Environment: real
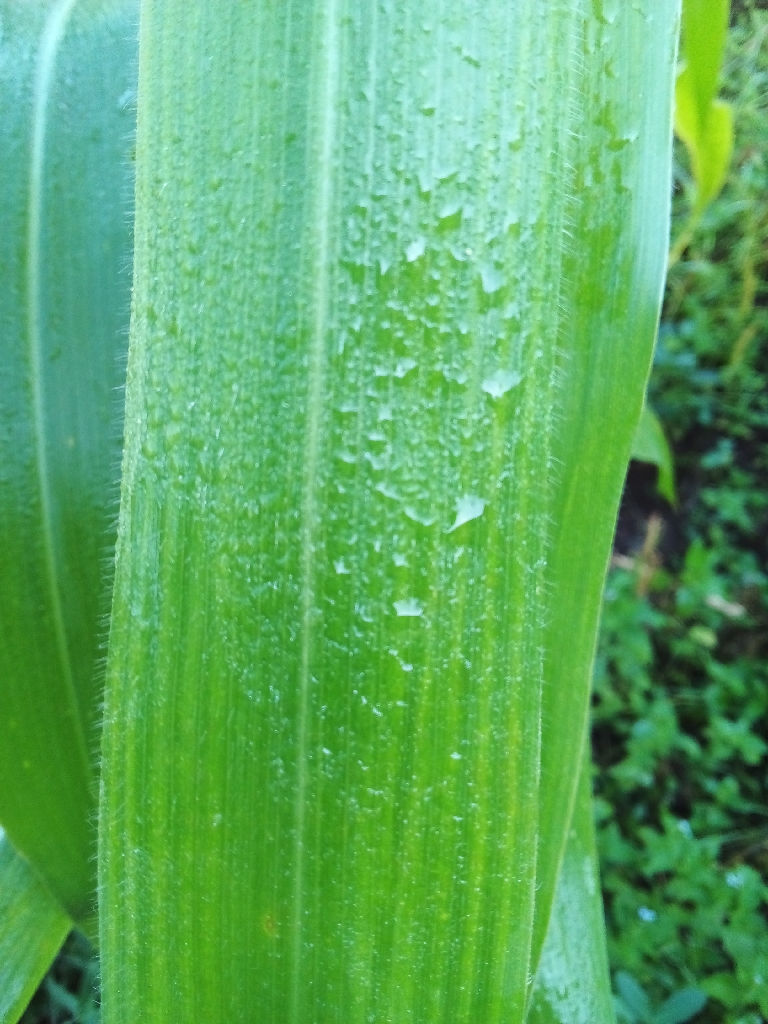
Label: healthy